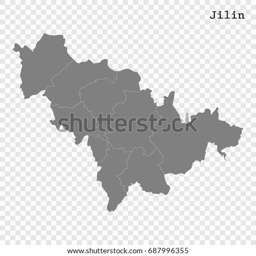
high quality map is a province with borders of the divisions